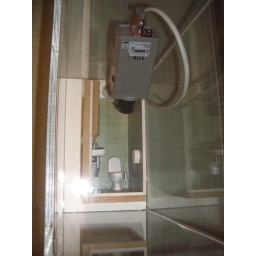
An exact replica of the bathroom stalls. There was one in each stall and one replicating the sink area.